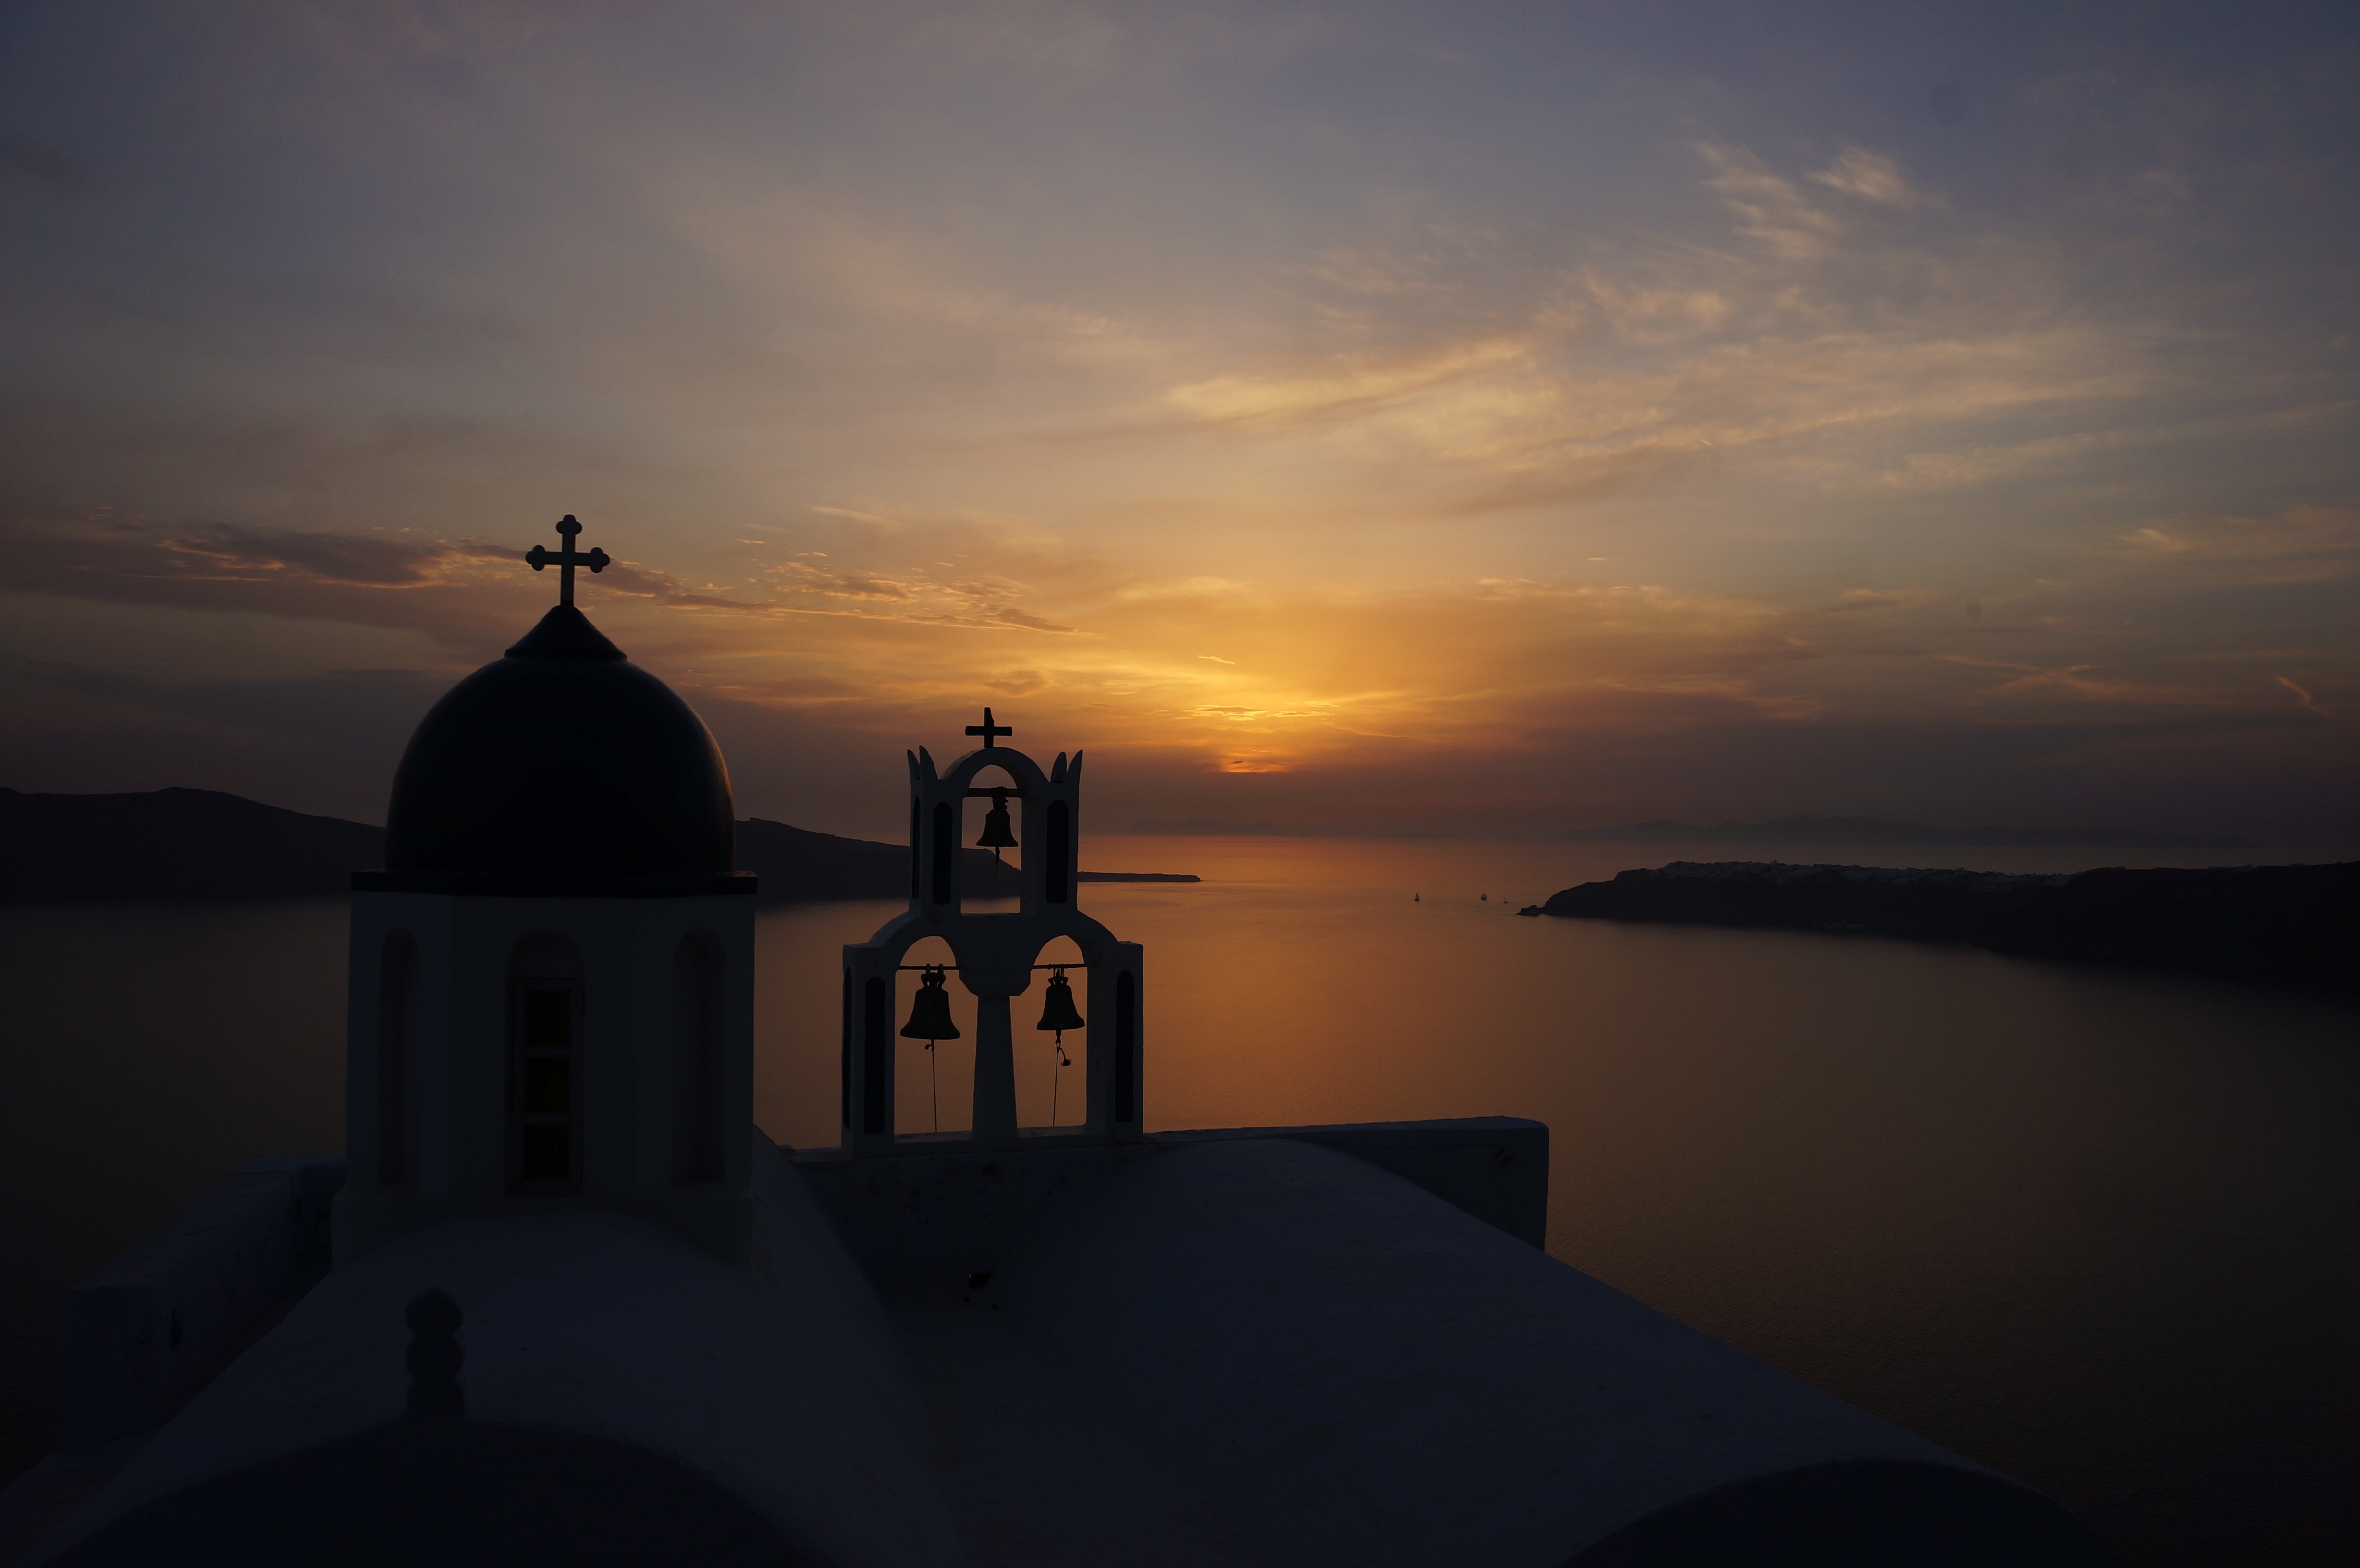
sea, coast, ocean, horizon, cloud, sky, sun, sunrise, sunset, sunlight, morning, dawn, dusk, evening, reflection, tower, afterglow, atmospheric phenomenon